Richard Berry (actor)

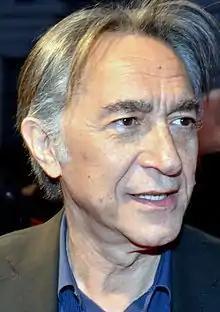
Berry in 2015

Richard Berry (born Richard Élie Benguigui, 31 July 1950) is a French actor, film director and screenwriter. He has appeared in more than 100 films since 1972. He starred in "The Violin Player", which was entered into the 1994 Cannes Film Festival.